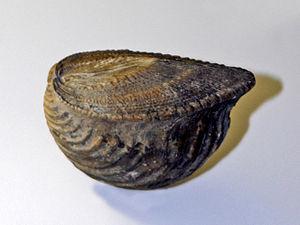
Trigonia est un genre éteint de mollusques bivalves protobranches de la famille des Trigoniidae.